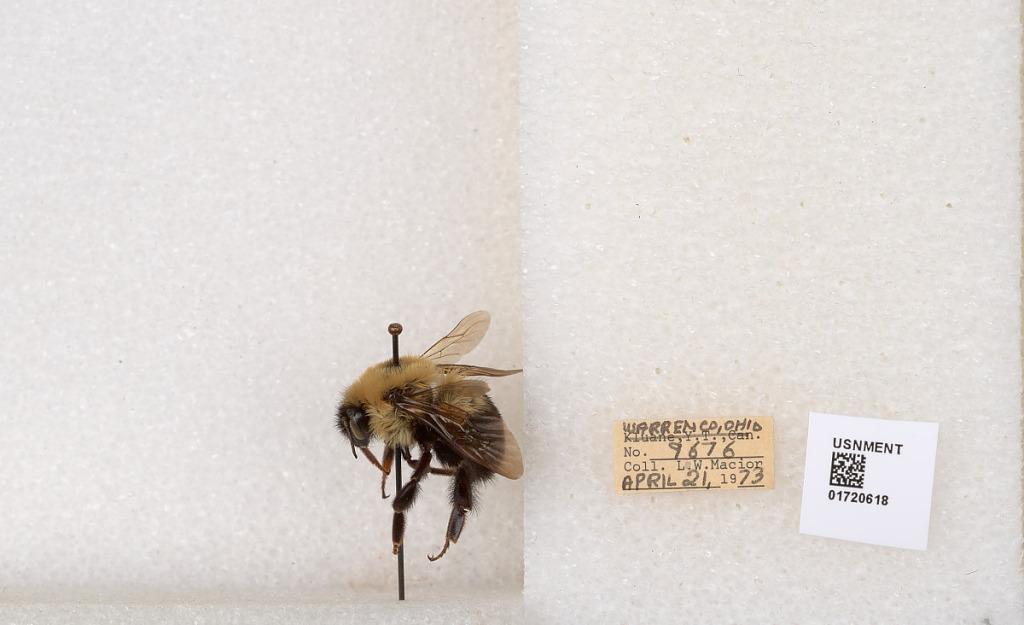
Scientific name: Bombus bimaculatus Cresson
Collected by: L. Macior
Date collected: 1973-4-21
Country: United States
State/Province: Ohio
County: Warren
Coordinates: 39.4276, -84.1668